Arihant (Jainism)

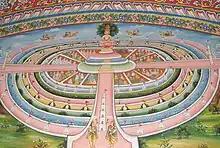
Samavasarana (divine preaching hall) where omniscient "Arihantas" preach

Jain texts mention forty-six attributes of "arihants" or "tirthankaras". These attributes comprise four infinitudes ("ananta chatushtaya"), thirty-four miraculous happenings ("atiśaya"), and eight splendours ("prātihārya").